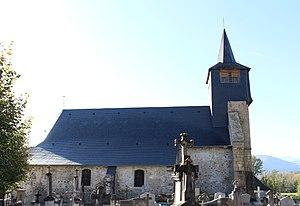
Église Notre-Dame-de-l'Assomption de Tuzaguet (Hautes-Pyrénées)
La liste des églises des Hautes-Pyrénées recense de manière exhaustive les églises situées dans le département français des Hautes-Pyrénées.
Tuzaguet est une commune française située dans le département des Hautes-Pyrénées, en région Occitanie.